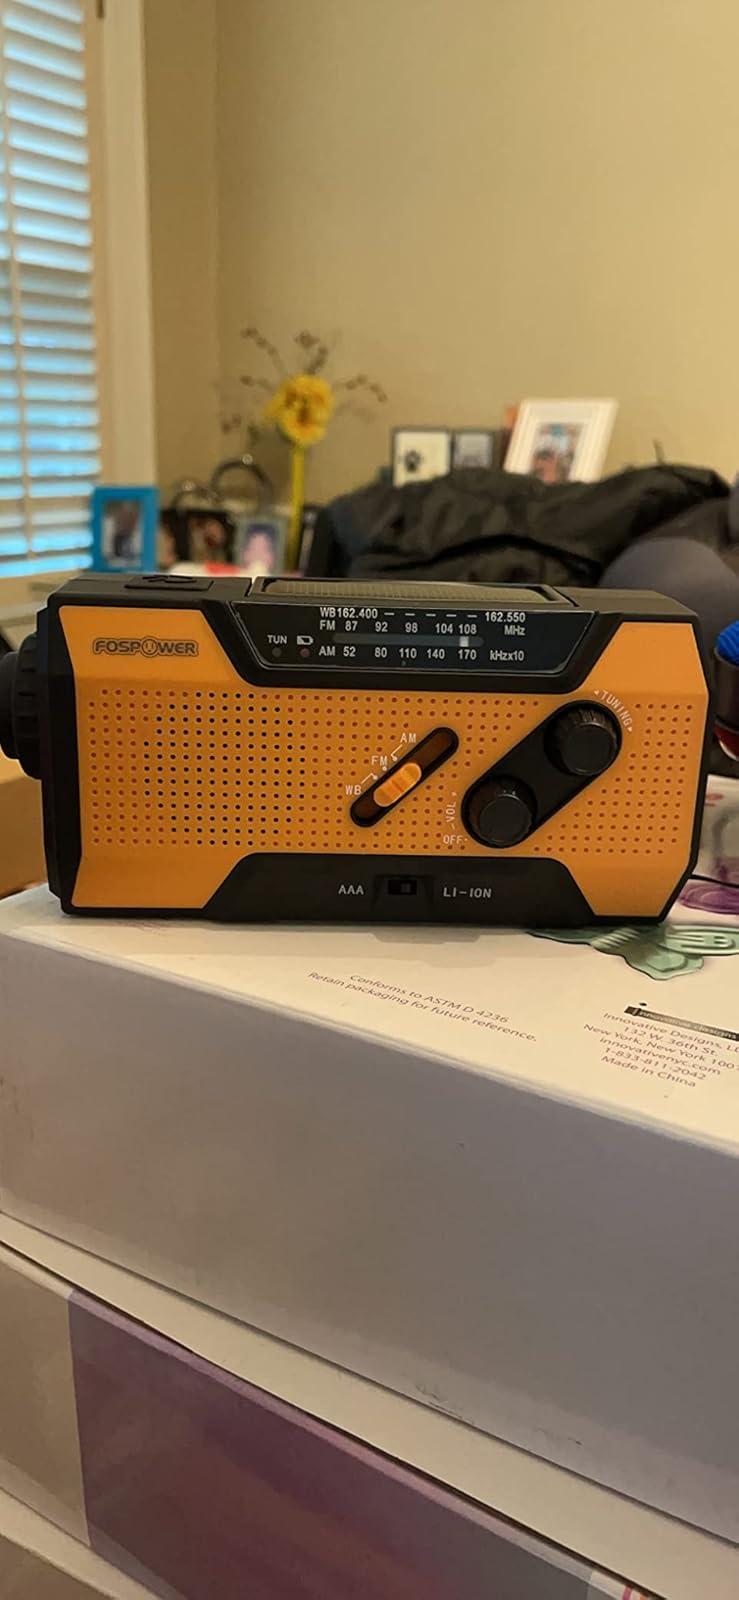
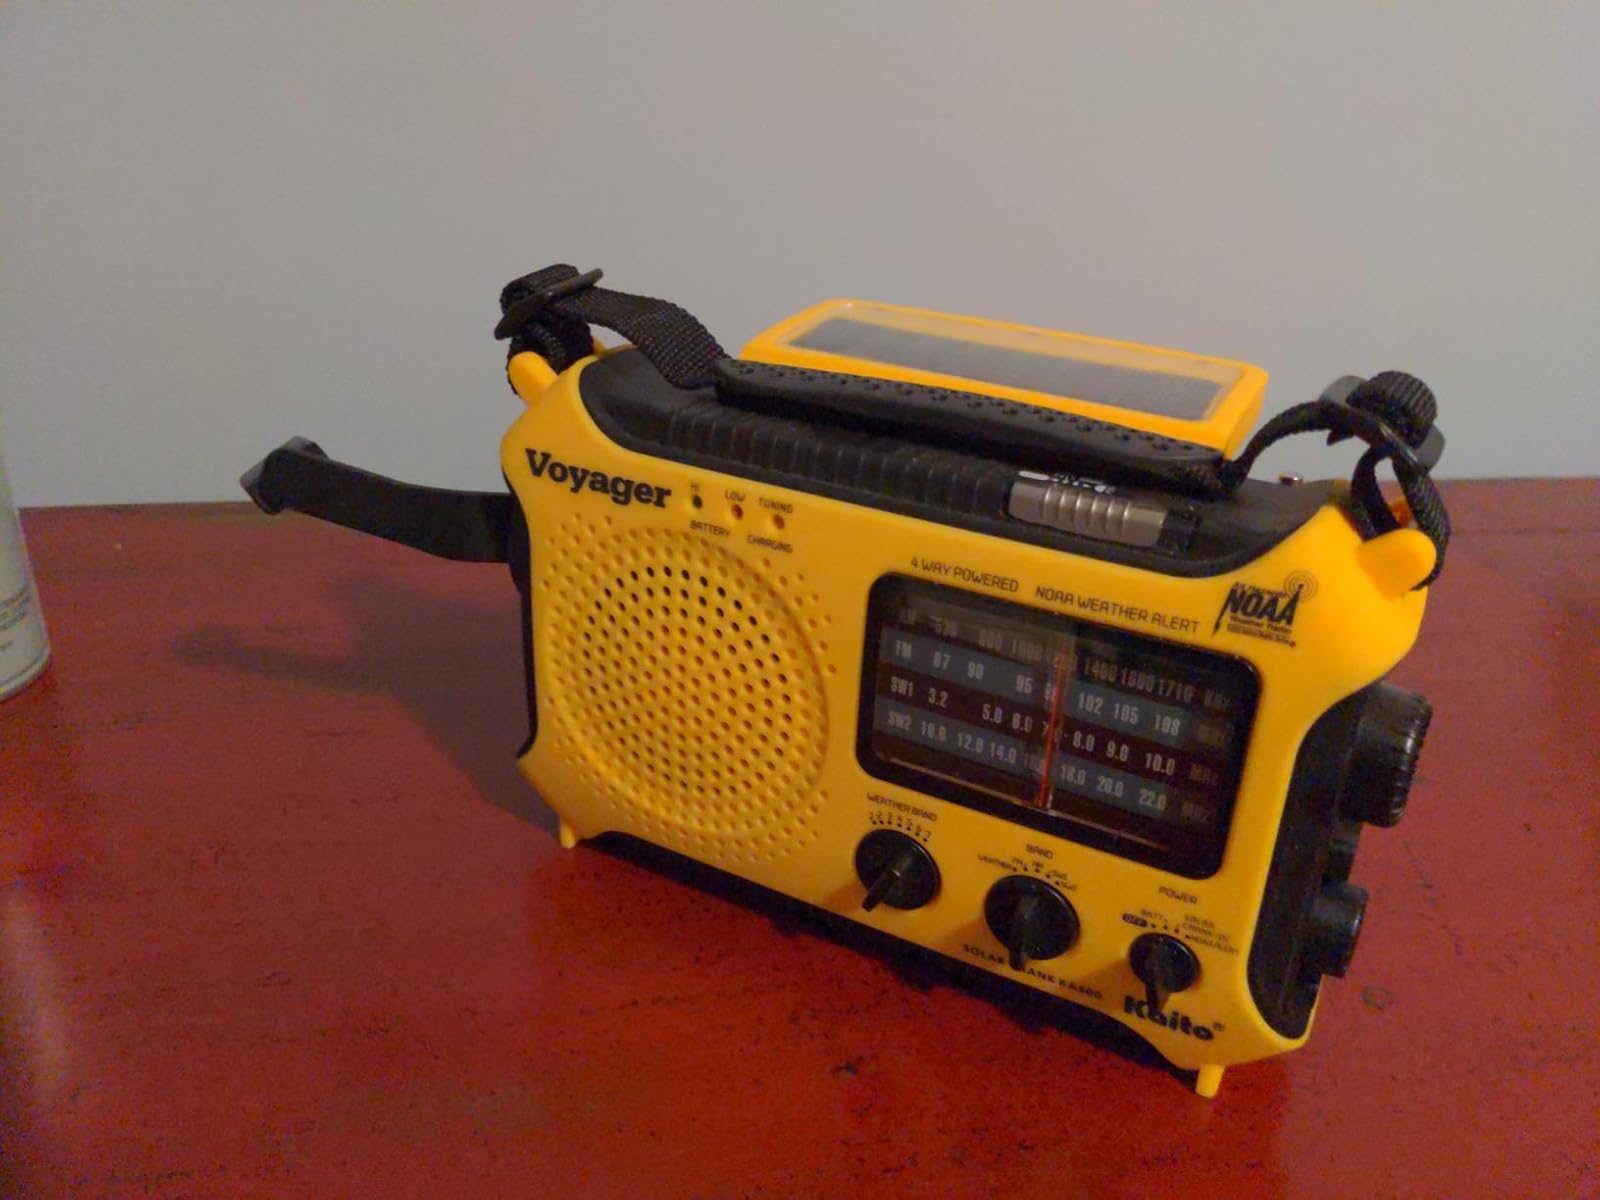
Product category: radio
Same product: no